Vaishnava Upanishads

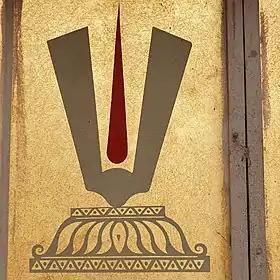
Icon of the Urdhva Pundra, a symbol of Vaishnavism

The Vaishnava Upanishads are minor Upanishads of Hinduism, related to Vishnu theology (Vaishnavism). There are 14 Vaishnava Upanishads in the Muktika anthology of 108 Upanishads. They, along with other minor Upanishads, are generally classified separate from the thirteen major Principal Upanishads considered to be more ancient and from the Vedic tradition.